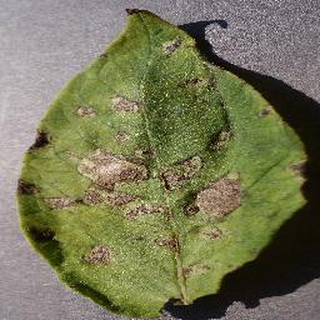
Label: potato_early_blight